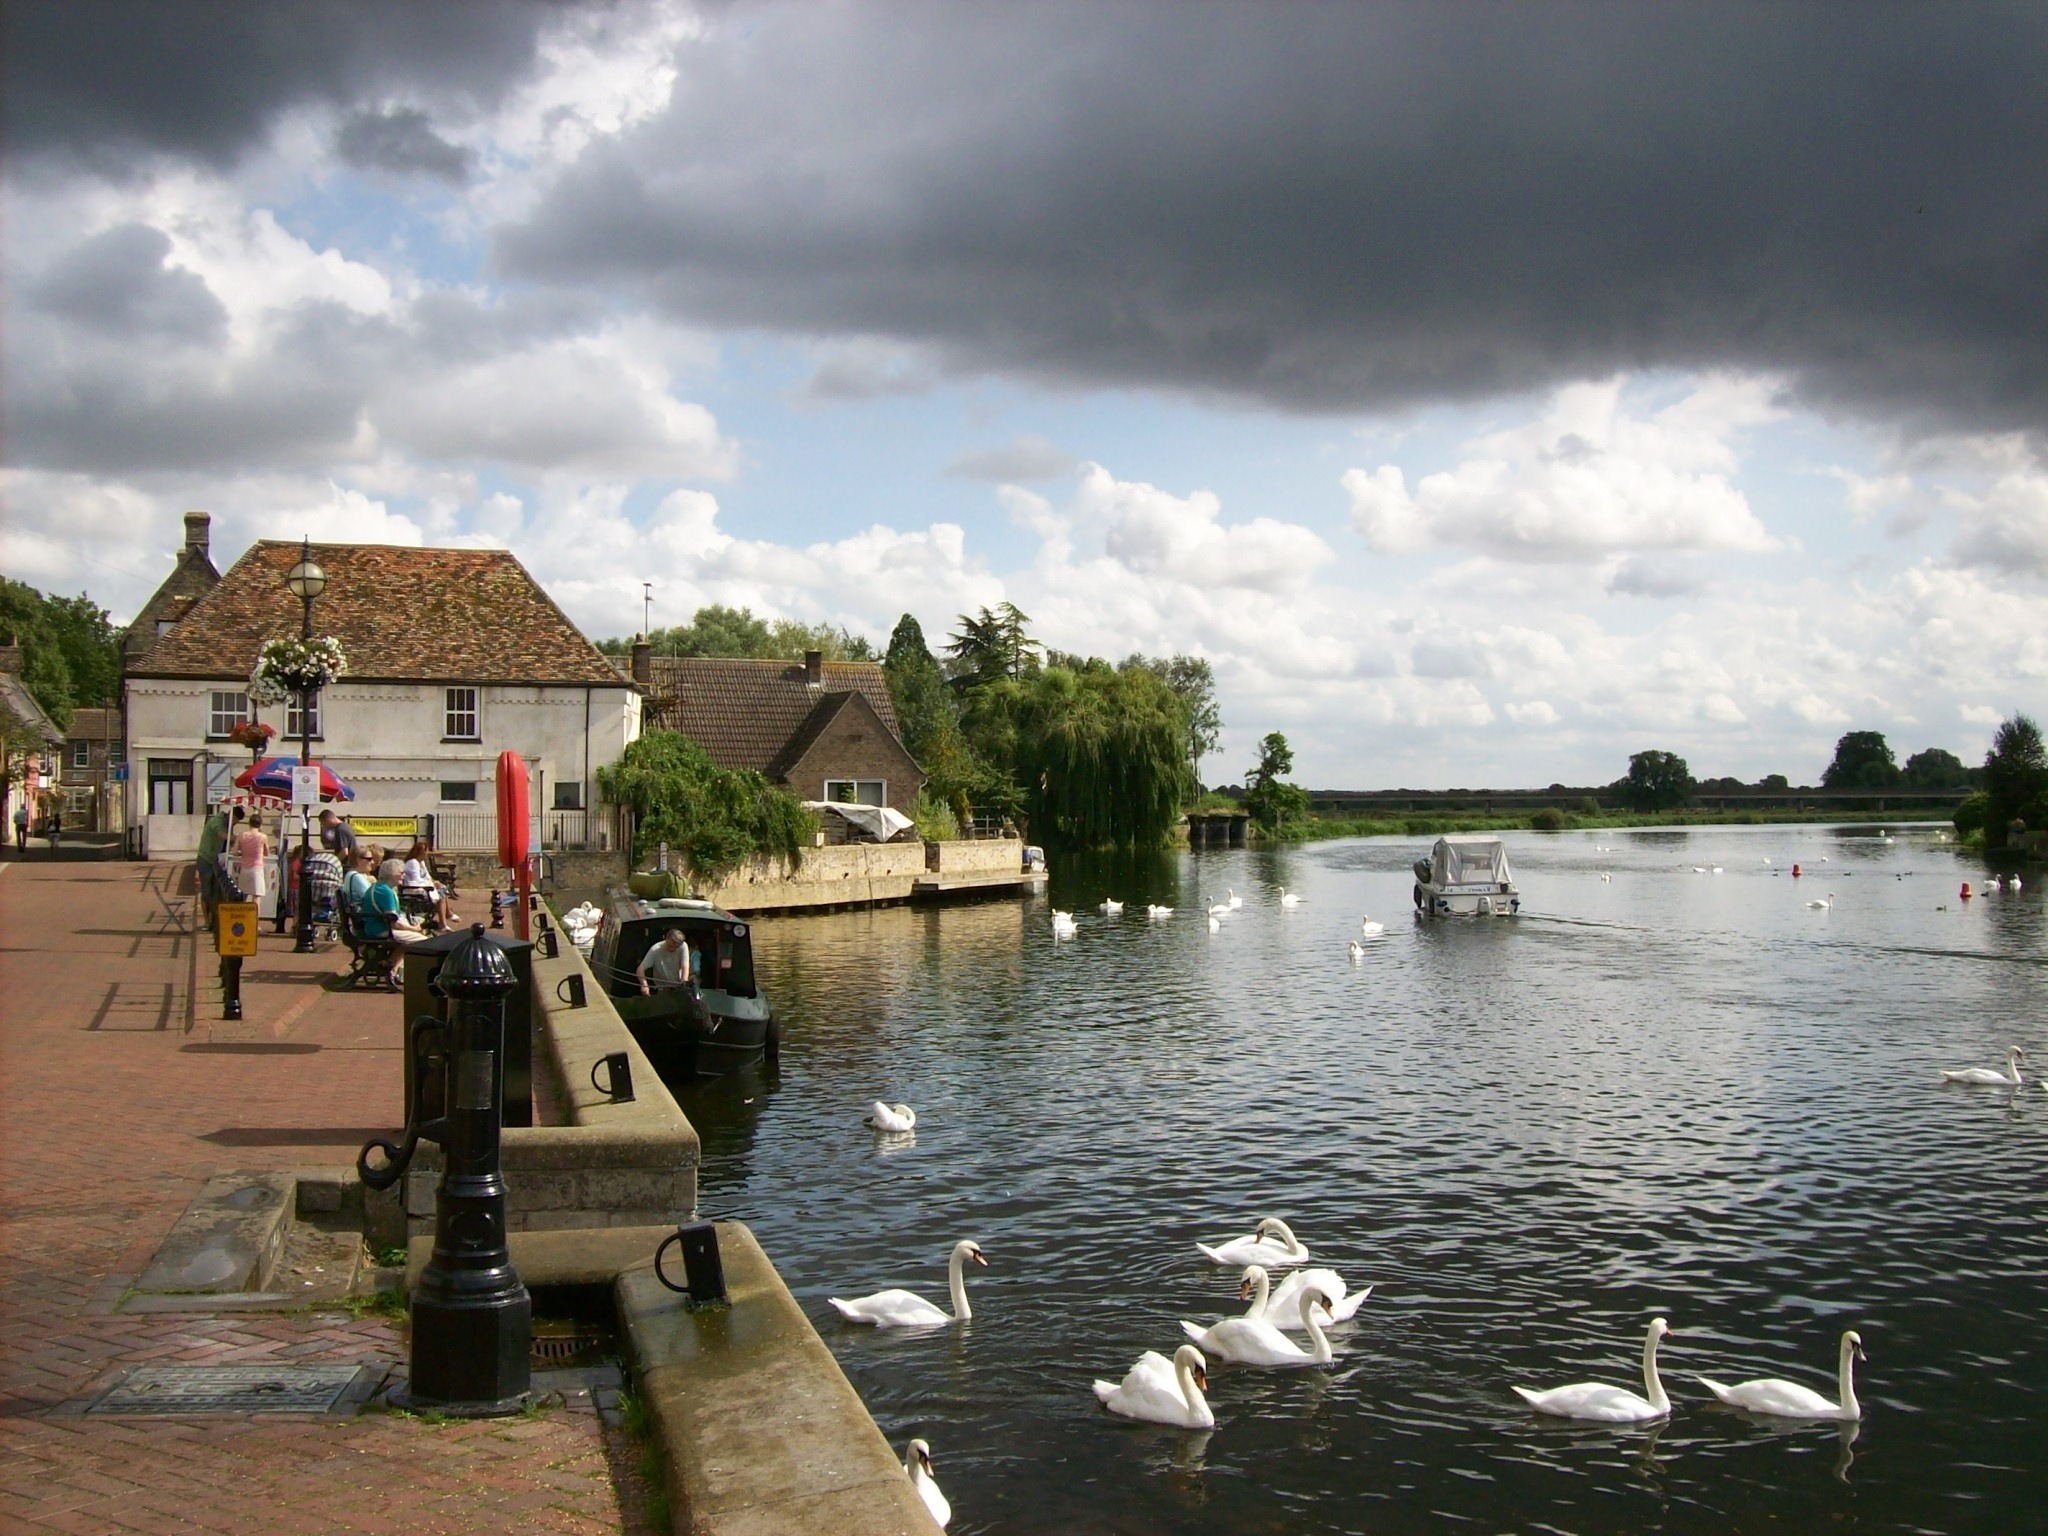
sea, water, architecture, sky, lake, river, canal, summer, village, spring, scenic, waterway, trees, england, outside, clouds, buildings, boating, boats, geese, reflections, great britain, st ives